2019 London Broncos season

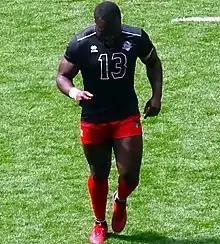
Adebiyi scored a brace of tries away at Hull FC in July

Sat two points adrift of the field despite a number of sterling performances London Broncos needed a lift going into their final seven matches of the campaign, and they found it in unusual circumstances as St. Helens Head Coach, Justin Holbrook revealed in a press conference during the lead up to their Round 23 fixture that he intended to field a virtual second-string side against London Broncos, citing a recent run of demanding matches, and an upcoming Challenge Cup semi-final against Championship club, Halifax R.L.F.C. as mitigating factors.